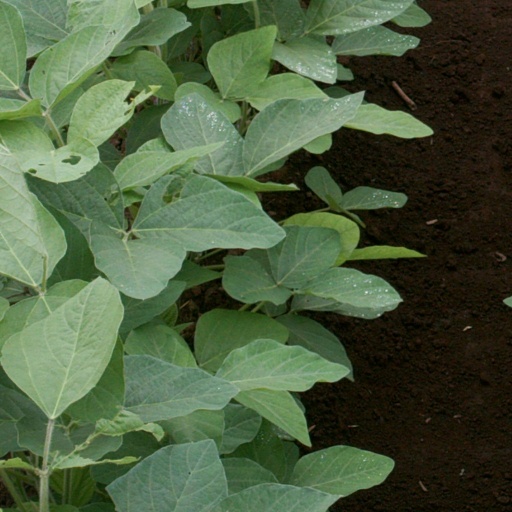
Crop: soybean